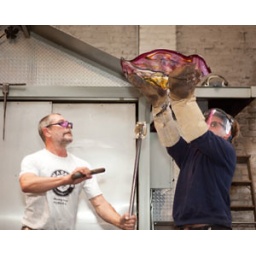
The glass is removed from the pole and placed in a special oven that cools the glass at the appropriate rate.